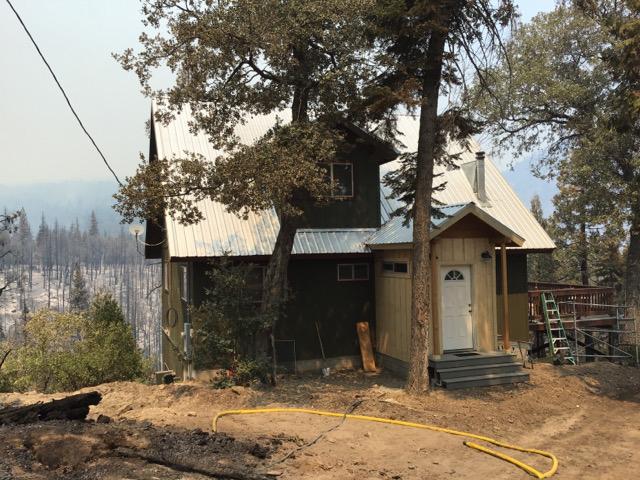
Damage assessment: no_damage